Joan Crawford

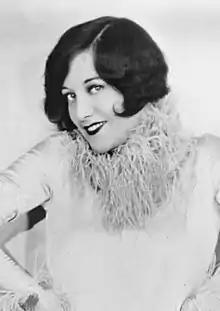
Crawford in 1925

Under the name Lucille LeSueur, Crawford began dancing in the choruses of traveling revues, and was spotted dancing in Detroit by producer Jacob J. Shubert. Shubert put her in the chorus line for his 1924 show, "Innocent Eyes", at the Winter Garden Theatre on Broadway in New York City. While appearing in "Innocent Eyes", Crawford met a saxophone player named James Welton. The two were allegedly married in 1924, and lived together for several months, although this supposed marriage was never mentioned in later life by Crawford.